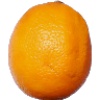
Label: Lemon Meyer 1